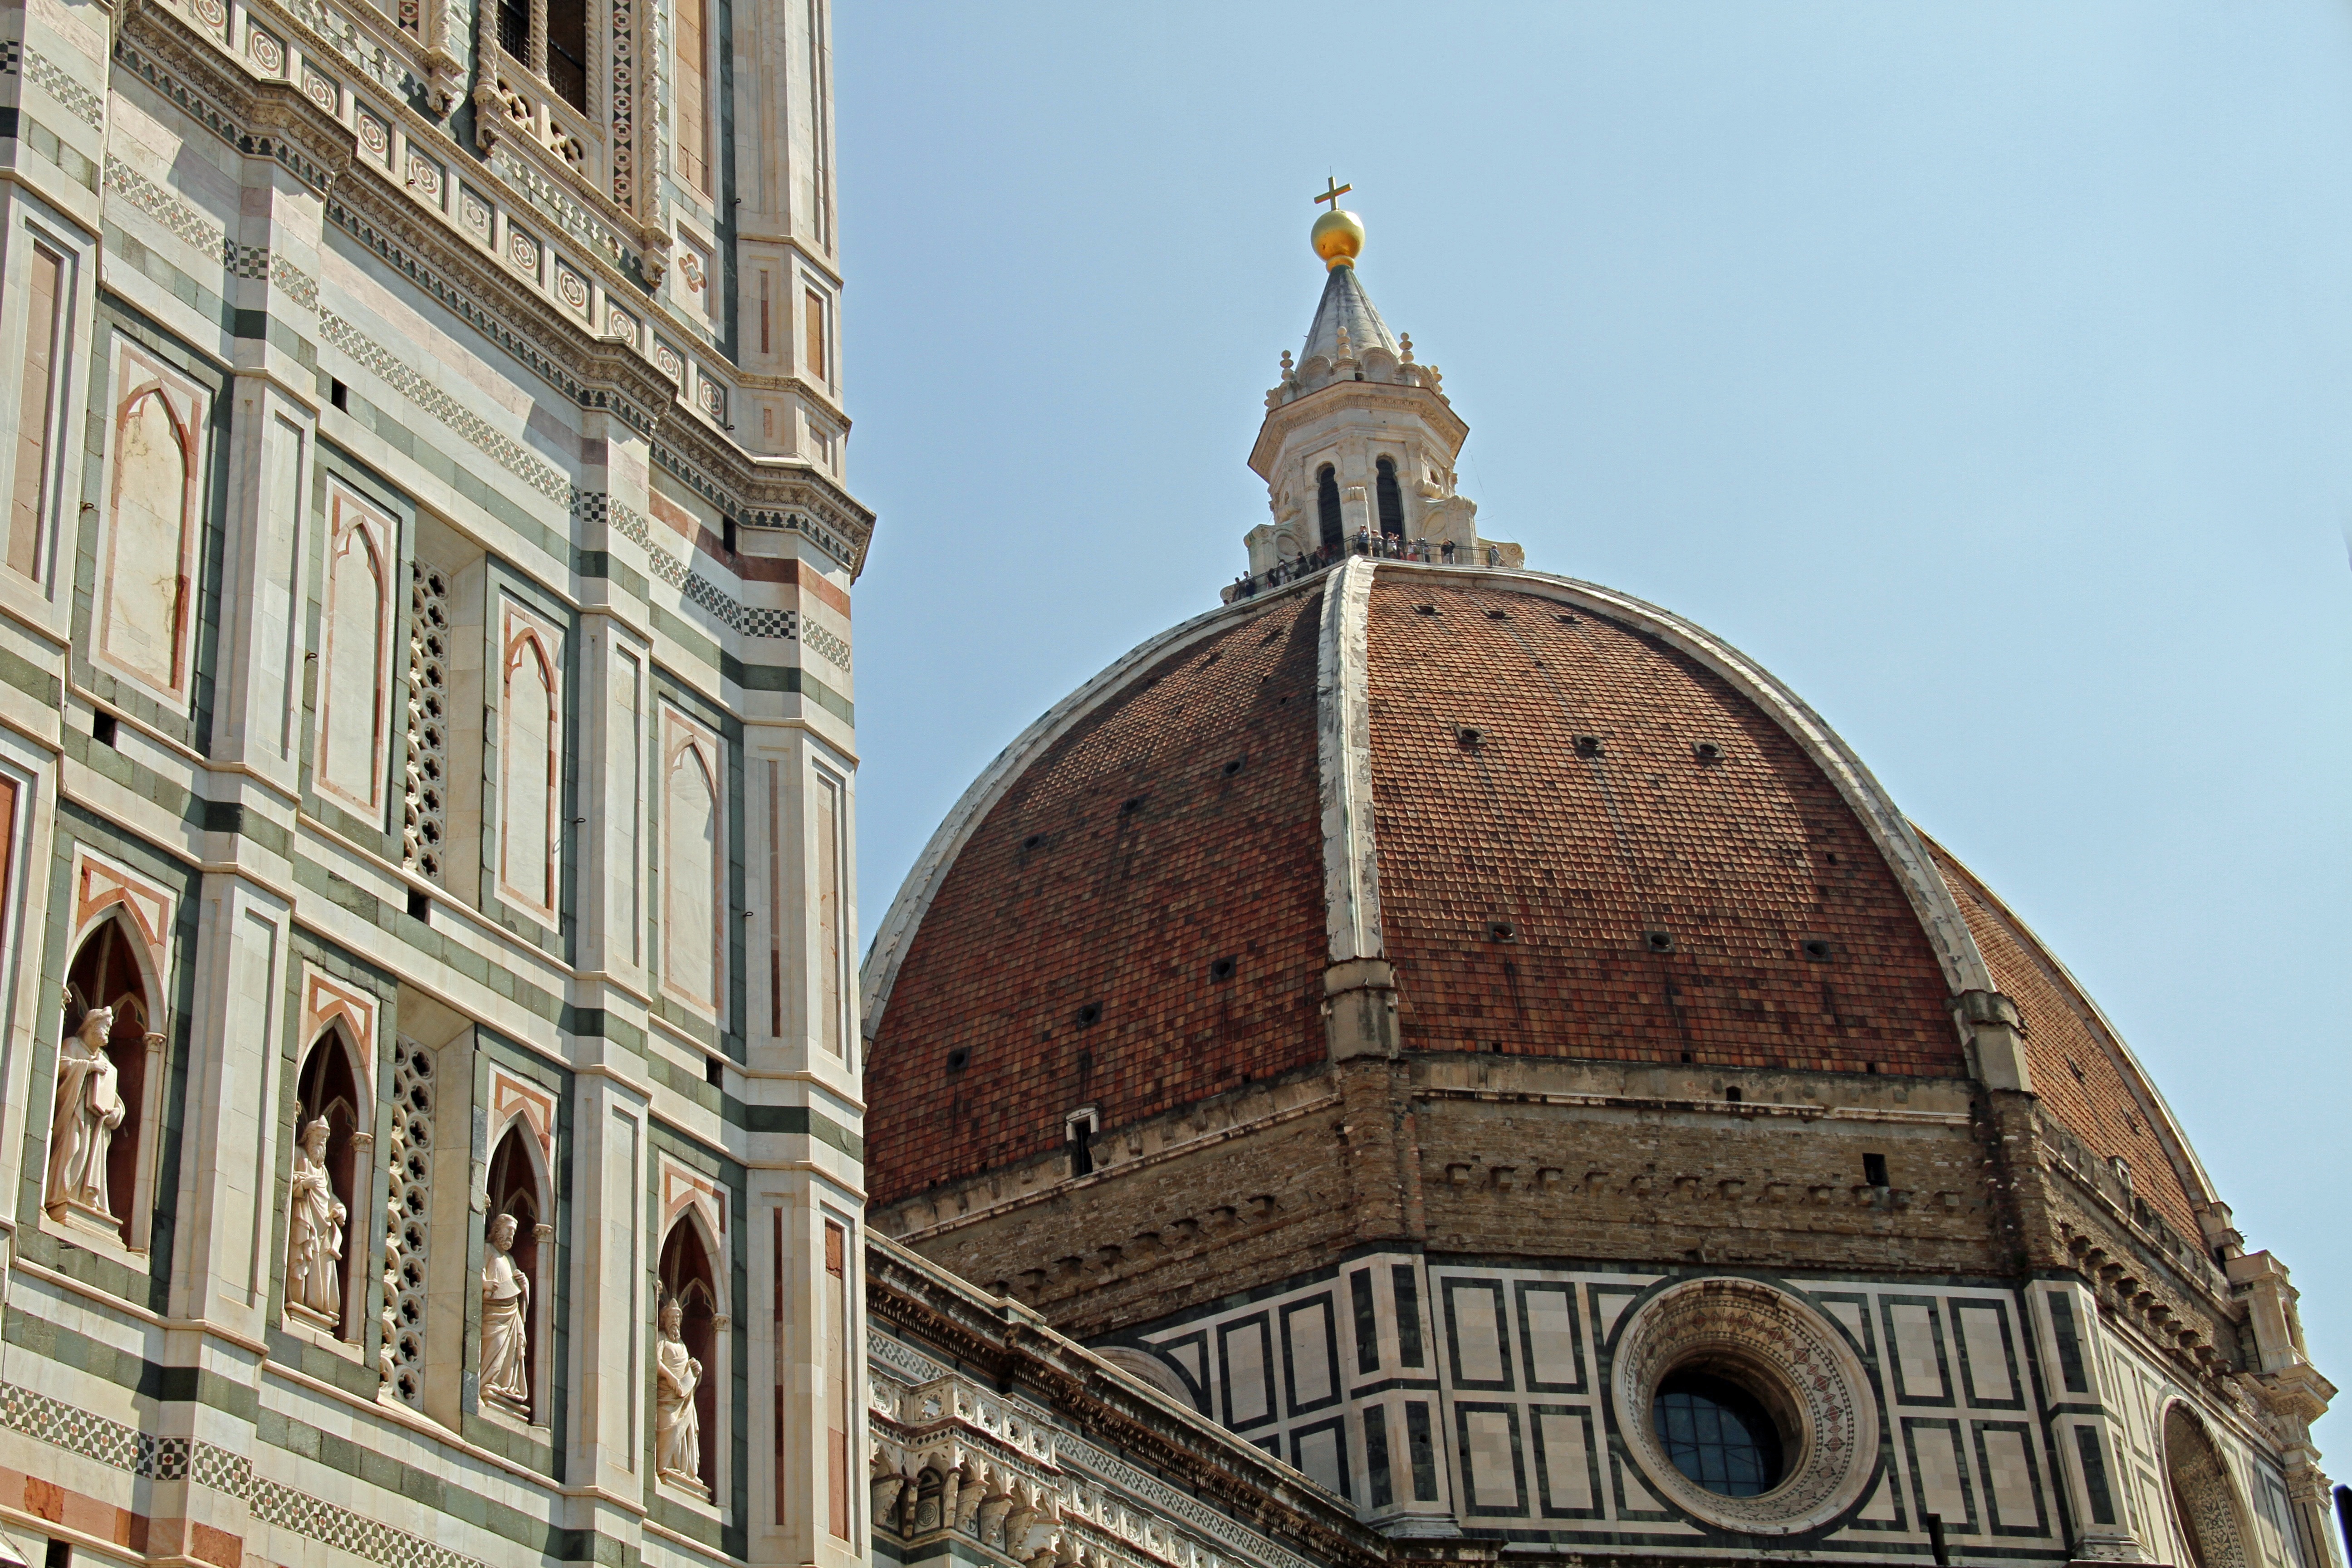
architecture, building, landmark, italy, facade, church, cathedral, place of worship, synagogue, famous, basilica, dome, florence, duomo